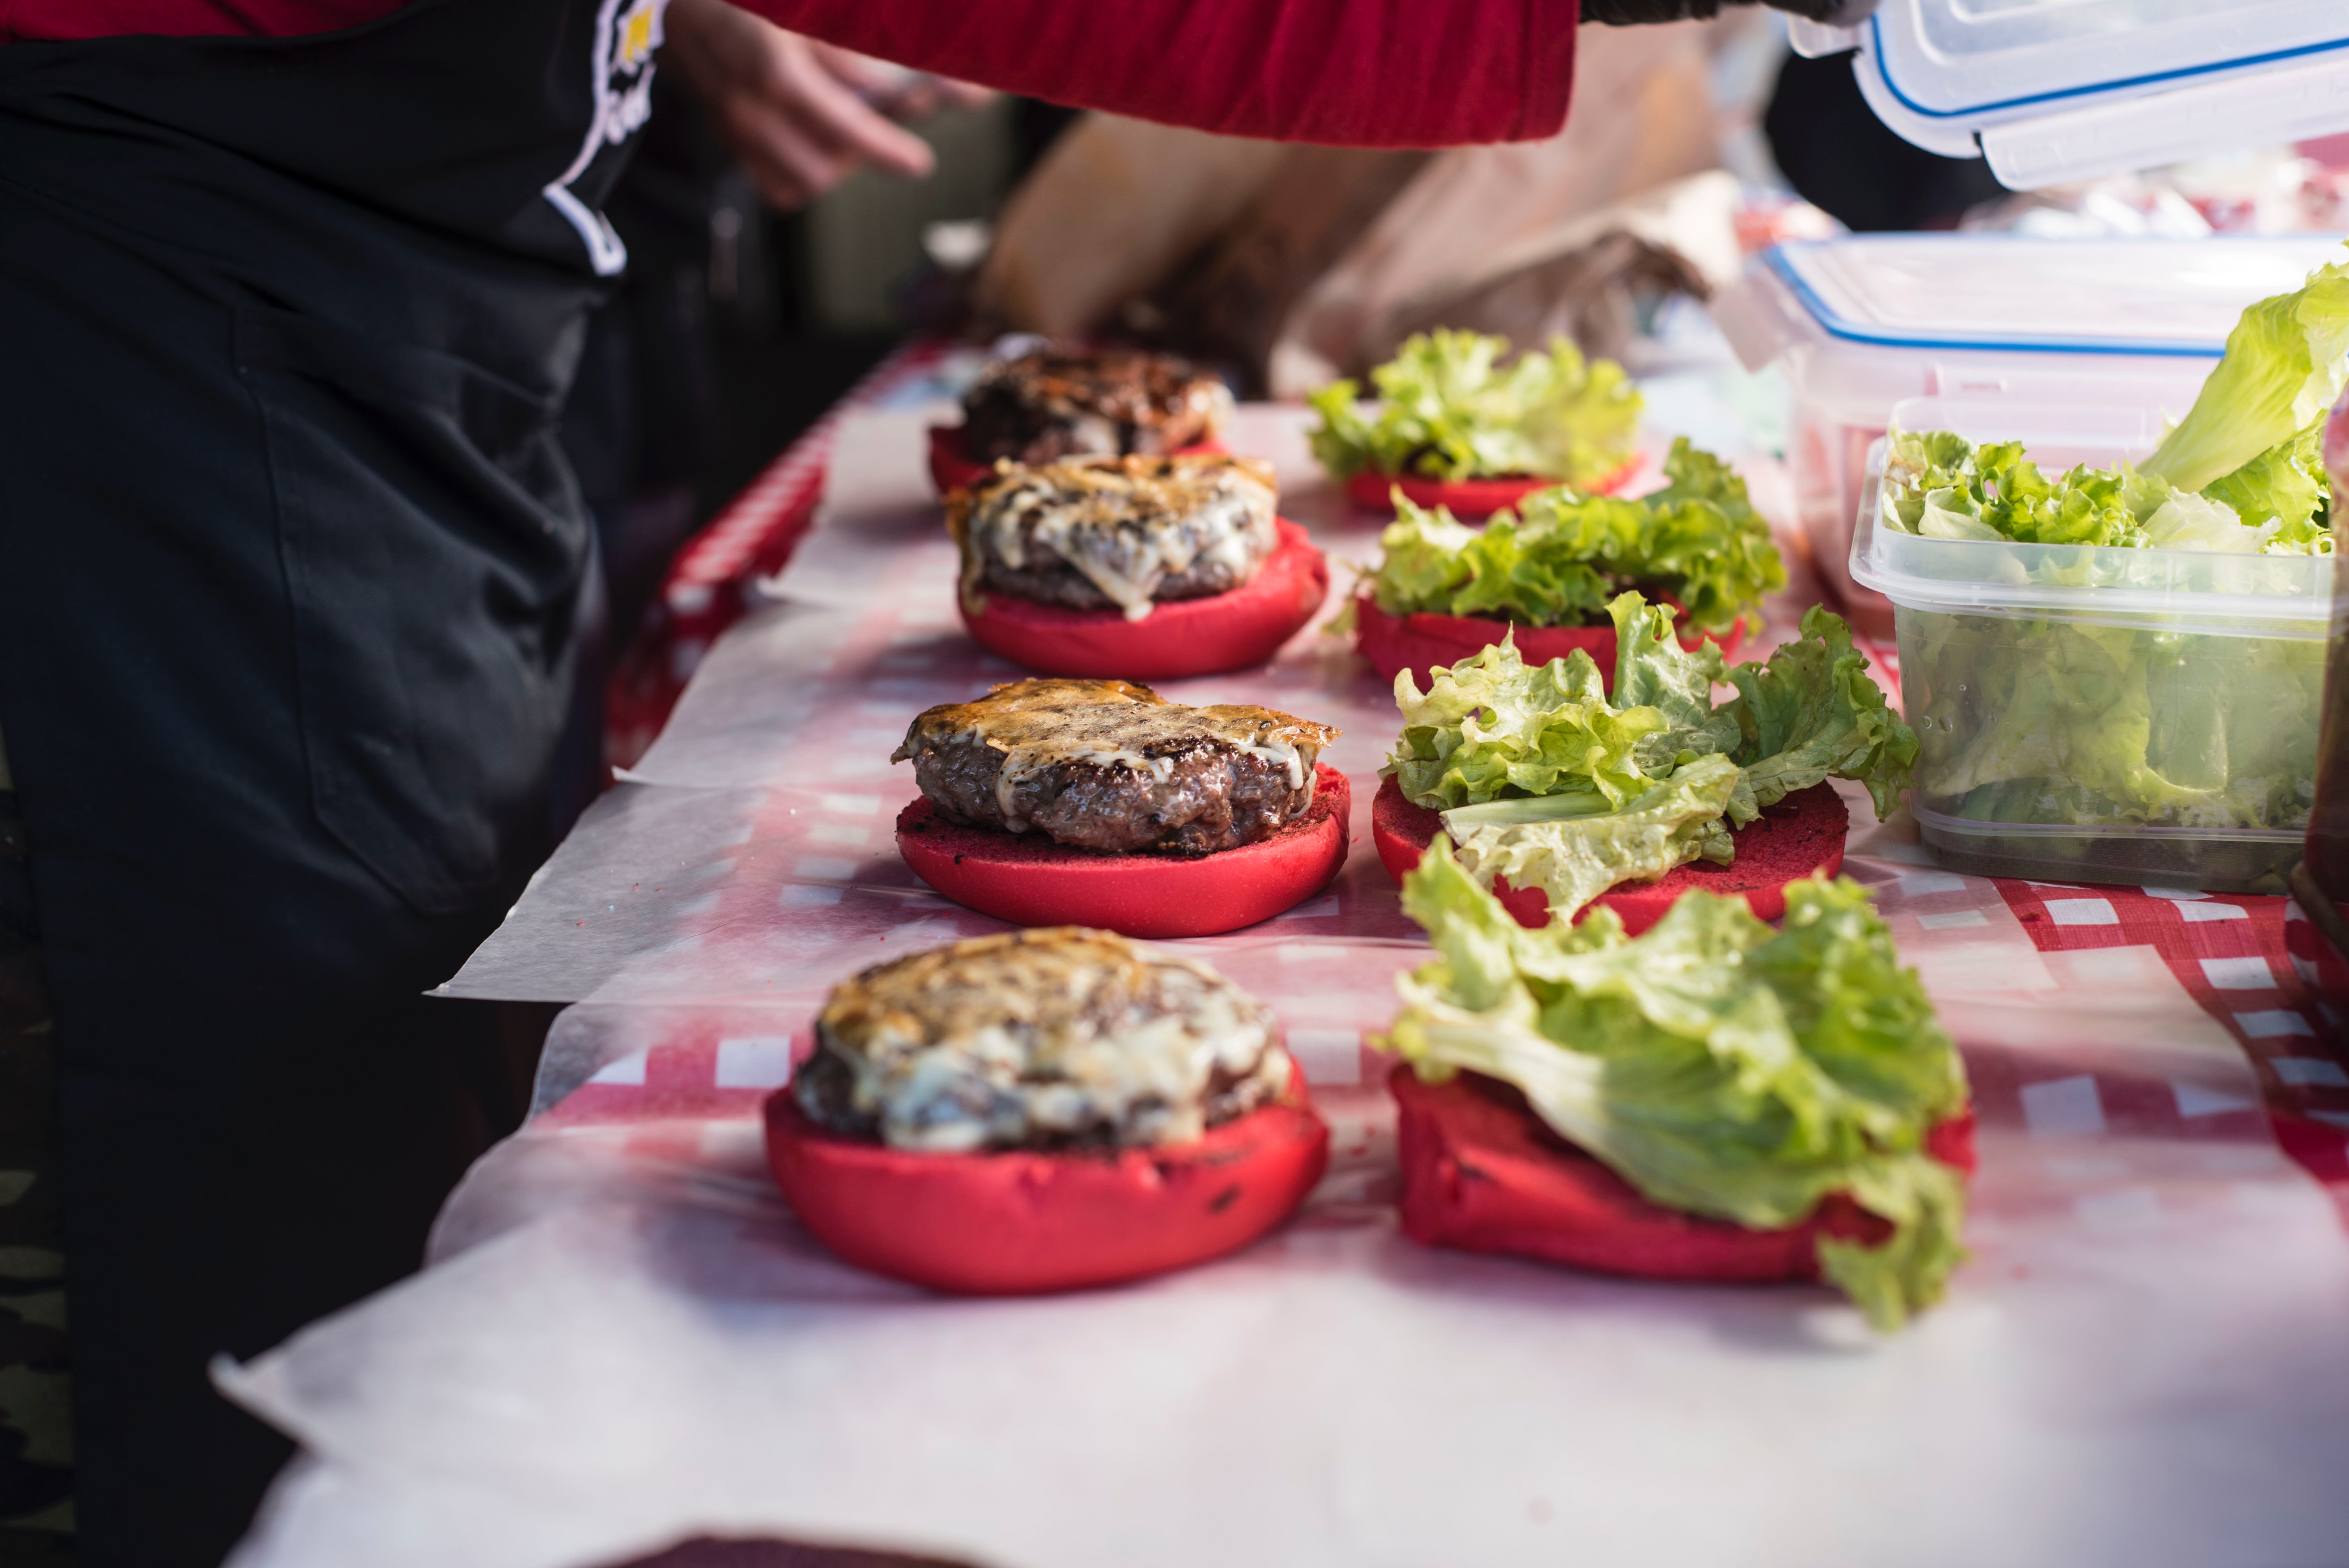
food, dish, cuisine, vegetarian food, appetizer, meal, finger food, vegetable, fast food, brunch, lunch, recipe, hamburger